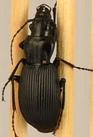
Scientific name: Pterostichus lachrymosus
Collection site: Mountain Lake Biological Station NEON (MLBS), plot MLBS_001